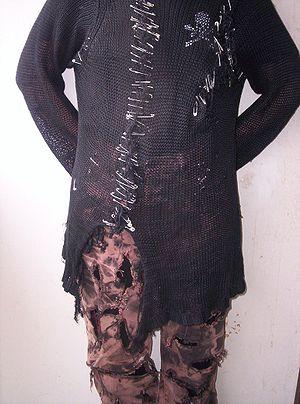
Une épingle de sûreté ou épingle à nourrice ou épingle de nourrice ou imperdable est un petit objet utilisé pour attacher ensemble des pièces de tissu d'une manière rapide et temporaire.
La mode punk est l'allure vestimentaire et l'apparence physique que se donnent au milieu des années 1970 certains groupes de musique anglais, en particulier les Sex Pistols.